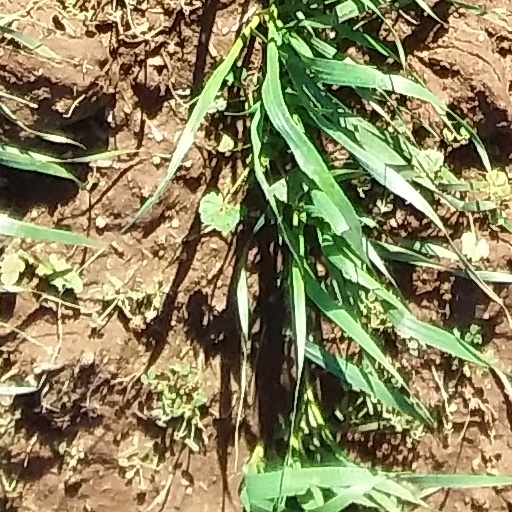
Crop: wheat